Redferd Segers House

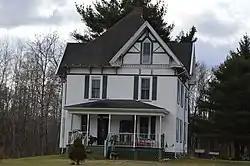
Front of the house

The Redferd Segers House, also known as the Kenneth Hoffman House, is an historic, American home that is located in Crenshaw in Snyder Township, Jefferson County, Pennsylvania.